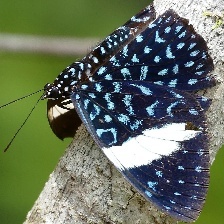
Species: RED CRACKER